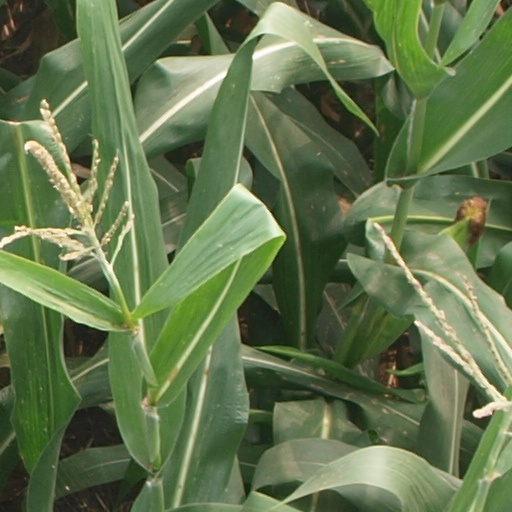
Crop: maize; corn